Manuel Fernandes (footballer, born 1986)

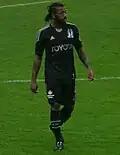
Fernandes playing with Beşiktaş in 2014

In late December 2010, completely out of favour with manager Emery, Fernandes was loaned to Beşiktaş J.K. in the Süper Lig until the end of the season, being officially presented on 3 January 2011. At the Istanbul club, he reunited with former Benfica teammate Simão Sabrosa.